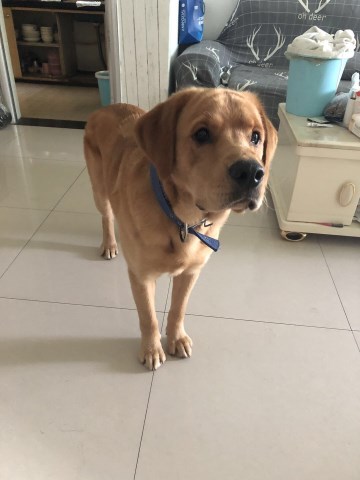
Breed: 3580-n000122-Labrador_retriever